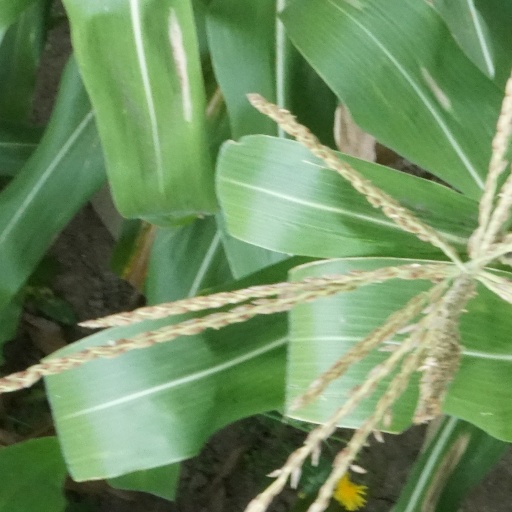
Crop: maize; corn